Vehicle registration plates of Uruguay

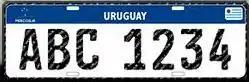
Registration Mercosur.

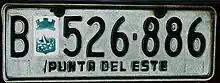
Registration of Punta del Este.

In October 2014 the design of the new license plate to be used by all Mercosur countries was officially presented. This consists of a plate of , with a white background, the characters and frame in black and a blue band at the top that shows the name of the country, its flag and the Mercosur logo. The typeface used is FE-Schrift.